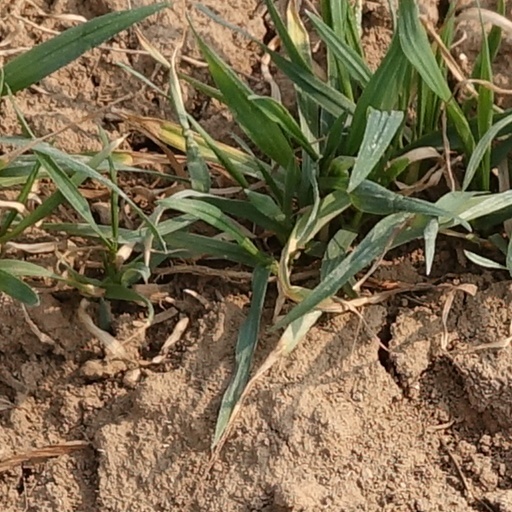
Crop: wheat